Kalman Mann

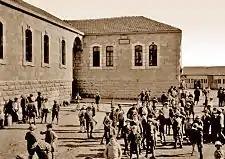
Tachkemoni School, Jerusalem, in the early 20th century

Kalman Jacob Mann was born in Jerusalem to Yitzhak David Mann and his wife, Chaya, both Orthodox Jews. He was the eldest of five children. On his father's side, he was a seventh-generation Jerusalemite. He received both a secular and a Talmudic education during his youth, studying in the Tachkemoni School and earning a teacher's diploma at the Mizrahi Teachers Seminary. His father then sent him abroad to study economics at the London School of Economics in 1931. Although Mann wanted to study medicine, he acceded to his father's wishes. Though he could barely speak English, he passed the entrance exam, but three months into the term he realized that economics was not for him and asked his father if he could switch to medicine. His father agreed, whereupon he completed his preliminary studies at Chelsea Polytechnic and, that same year, entered University College Hospital Medical School. In 1937 he received a double degree in Bachelor of Medicine and Bachelor of Surgery, and was accepted as a member of the Royal College of Surgeons.